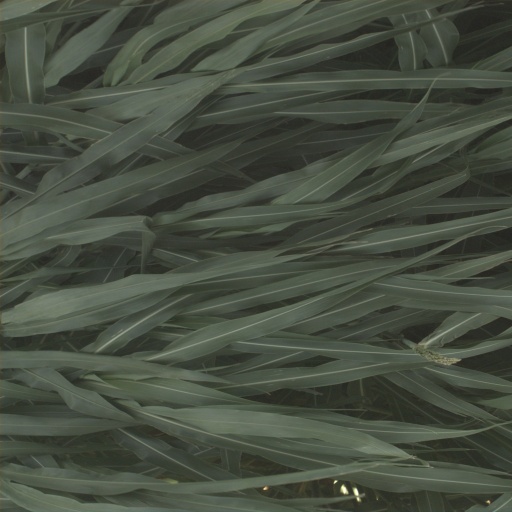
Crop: sorghum